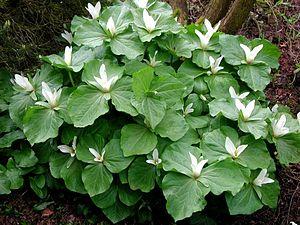
Trillium albidum est une plante herbacée, vivace et rhizomateuse de la famille des Liliaceae ou des Melanthiaceae.
Trillium est un genre de plantes, les trilles, monocotylédones de la famille des Liliaceae selon la classification classique, ou des Melanthiaceae selon la classification phylogénétique.